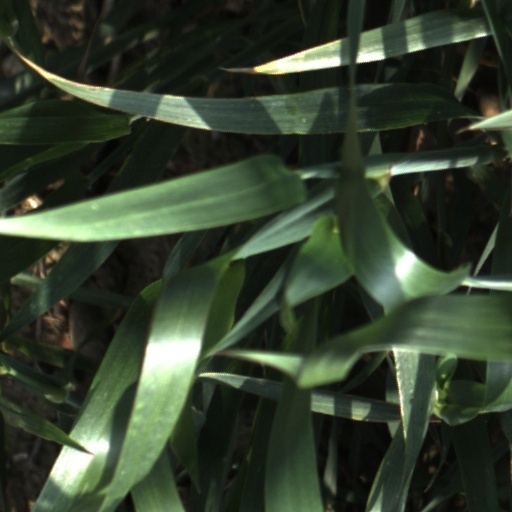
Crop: wheat